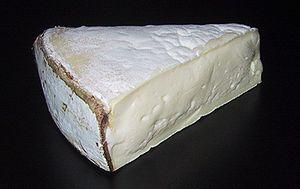
Le Haut-Doubs est la partie montagneuse du département du Doubs en Bourgogne-Franche-Comté, dans le massif du Jura, le long de la frontière suisse avec pour point culminant le mont d'Or à 1 463 m.
Les appellations d'origines mont d'Or et Vacherin Mont-d'Or désignent deux fromages au lait de vache à pâte molle à croûte lavée élaborés dans une zone située au cœur du massif du Jura. Le fromage produit en France, dans une partie du département du Doubs, est appelé « mont d'Or » ou « vacherin du Haut-Doubs », tandis que celui produit en Suisse dans le canton de Vaud est appelé « Vacherin Mont-d'Or » ou simplement « Vacherin ». Bien que les deux fromages soient très similaires, il existe quelques différences, les plus importantes étant d'une part l'utilisation exclusive de lait cru en France et, depuis 2003, de lait thermisé en Suisse et d'autre part un affinage obligatoirement sur planche d’épicéa, de 17 à 25 jours en Suisse pour 12 jours en France.
La cuisine franc-comtoise est une cuisine traditionnelle régionale, qui allie divers produits de Franche-Comté principalement composée de fromages et de charcuteries de salaison et de fumage, issus d'élevage comtois, et de vins du vignoble du Jura, avec pour produits de prédilection le comté, le vin jaune, et les morilles...